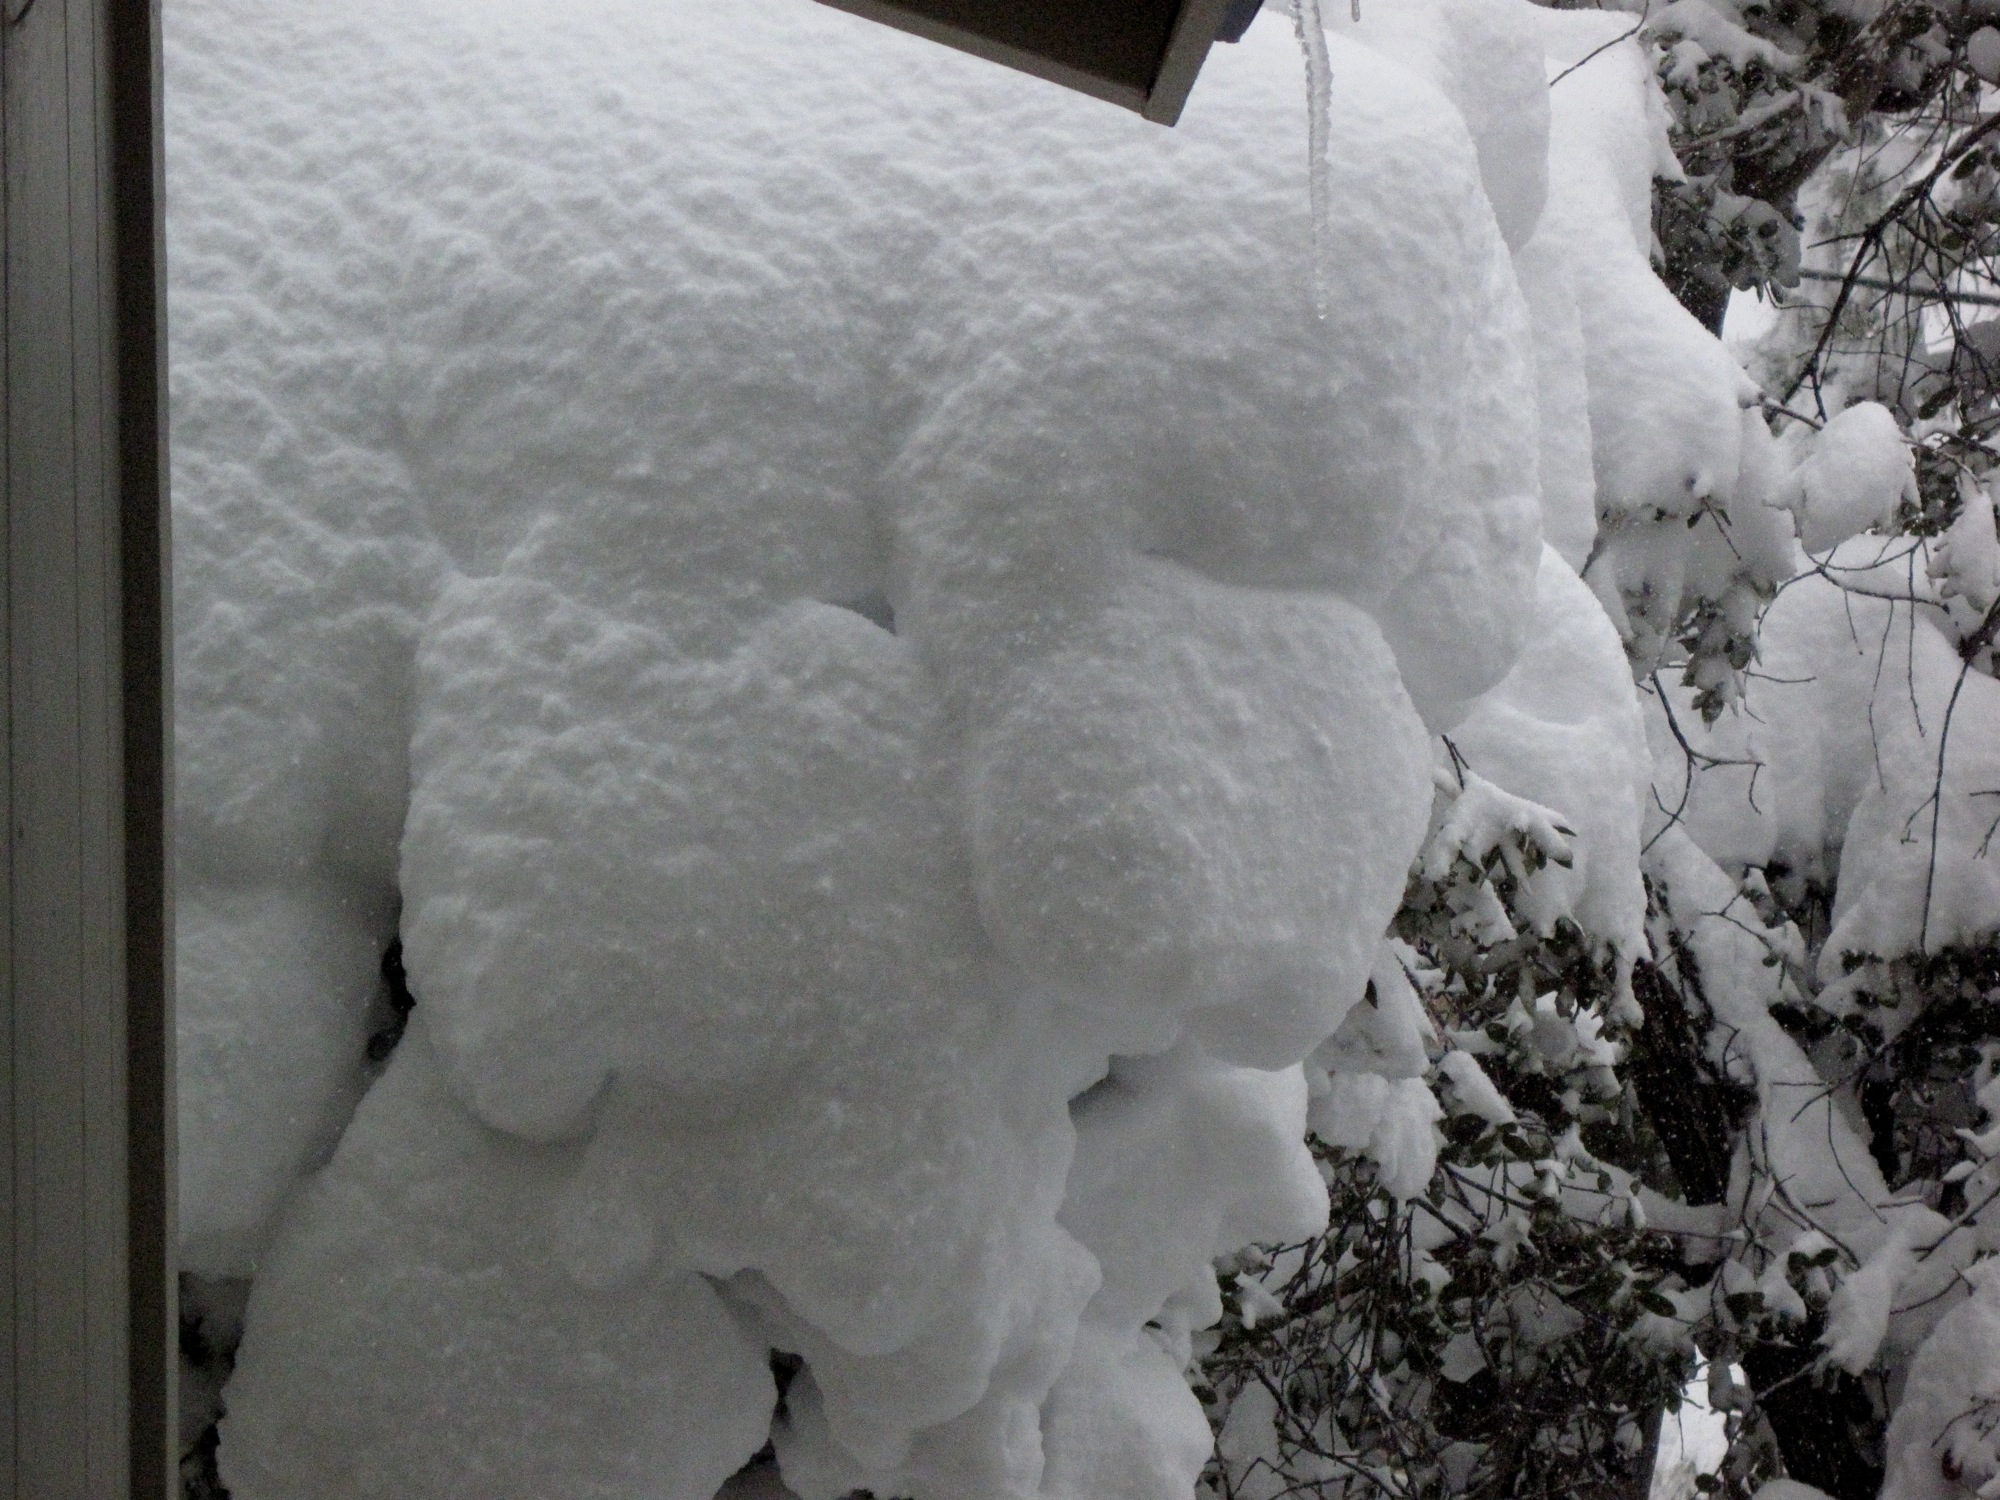
snow, winter, black and white, white, ice, weather, monochrome, season, blizzard, freezing, winter storm